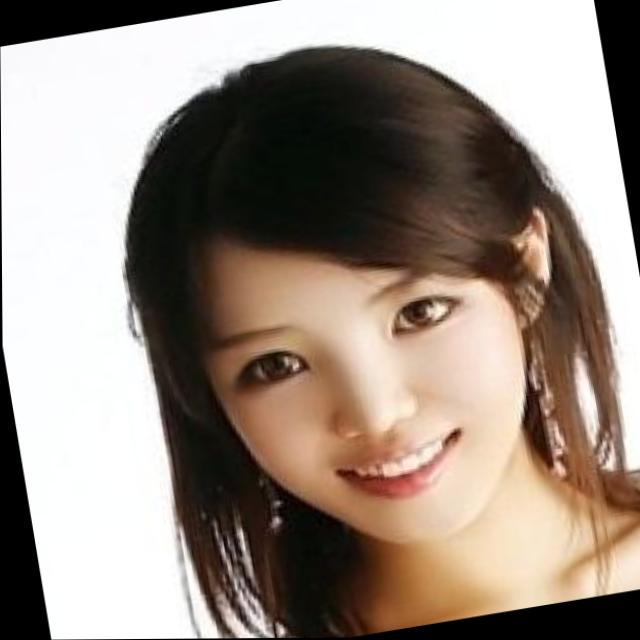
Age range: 21-44